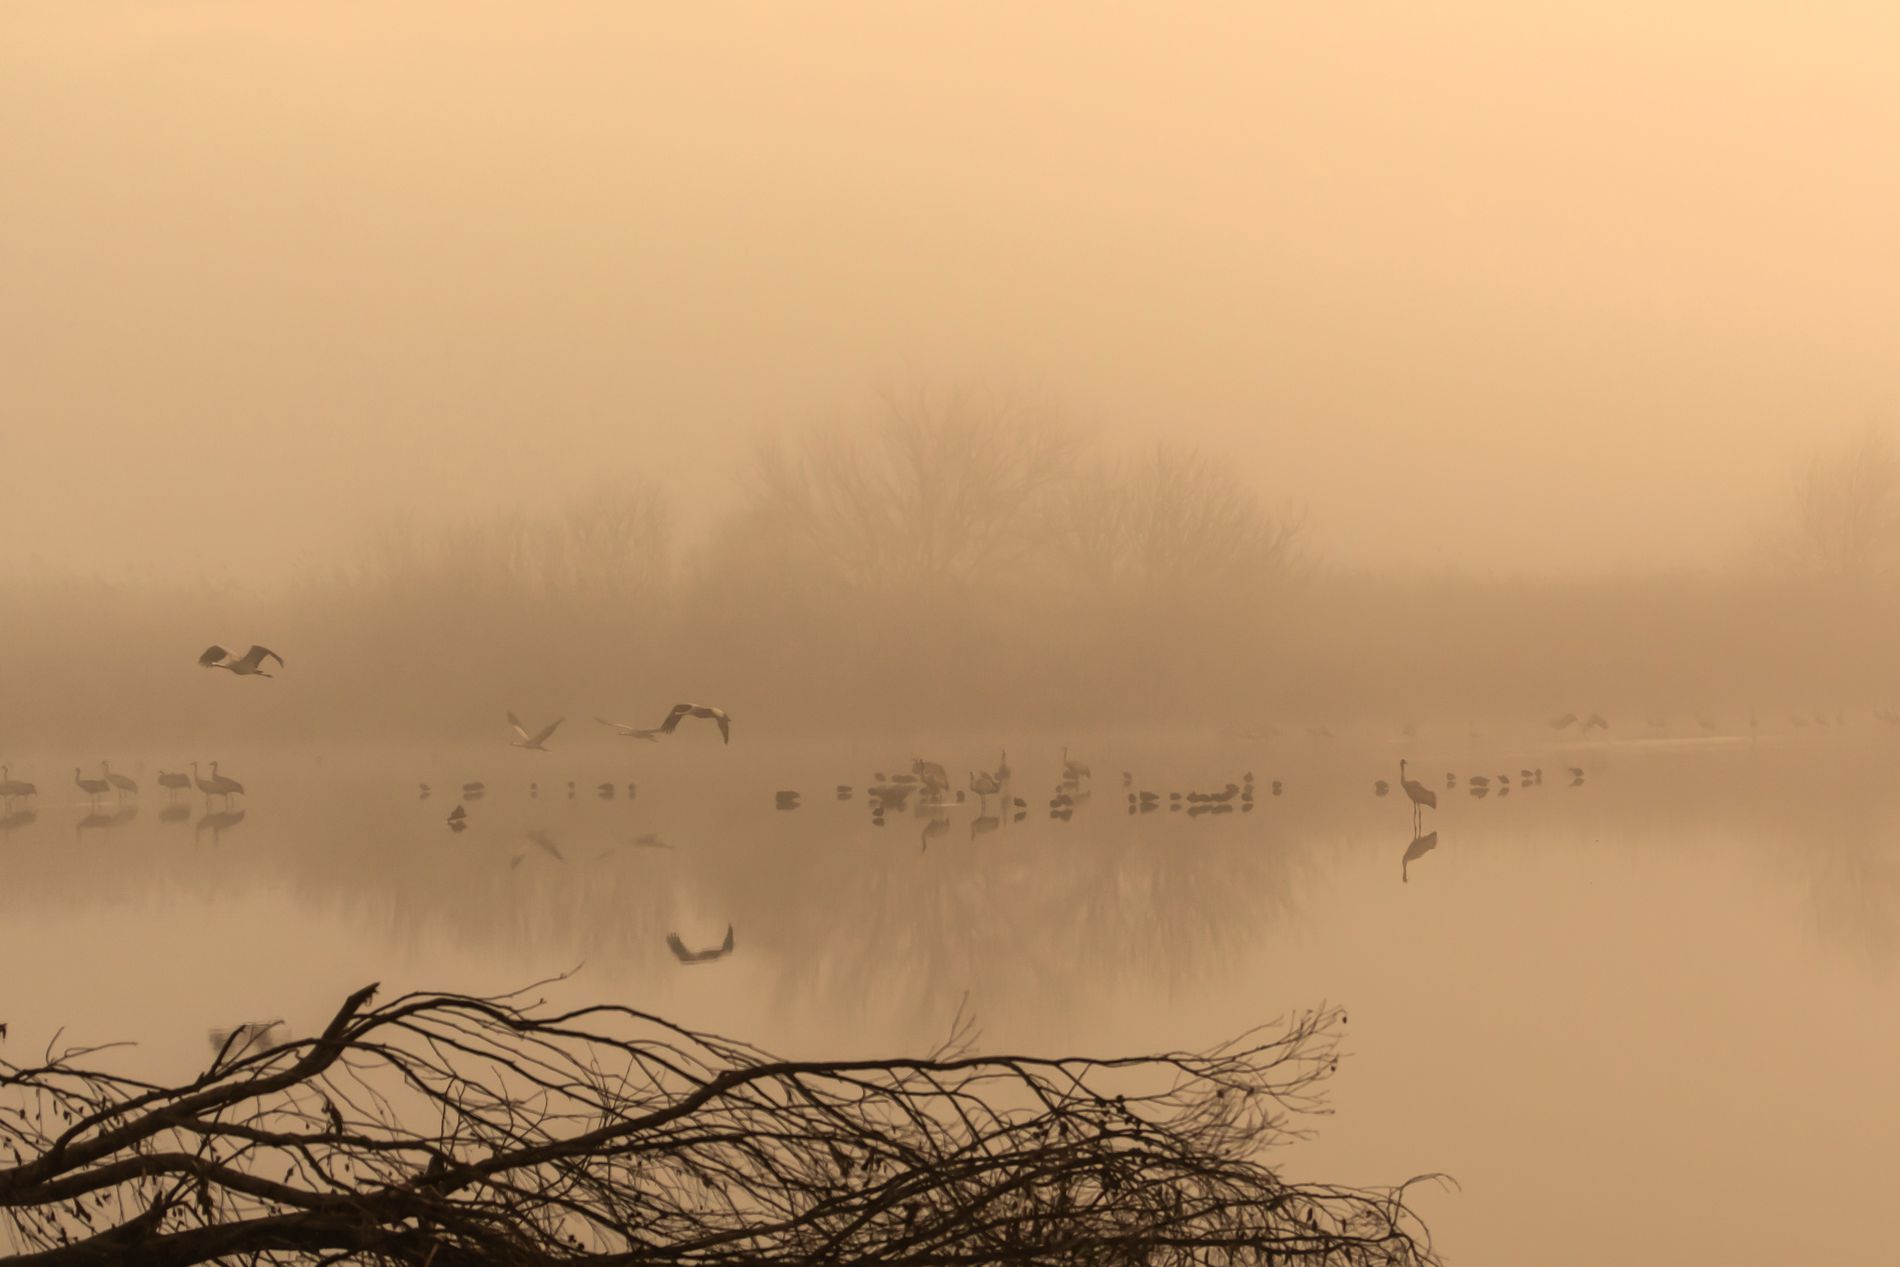
Pile of Branches in the Fog
The image shows a pile of branches placed in front of a water surface, with some birds. Fog dominates the scene, making visibility almost nonexistent.
Long shot, The image shows a pile of branches with fog in the background. The light is dim but shows the details of the branches. The colors are muted, with earthy tones and shades of brown dominating the scene. The overall atmosphere is sad and gloomy.
Labels: Nature, Outdoors, Weather, Fog, Mist, Animal, Bird, Water, Scenery, Sky, Land, Landscape, Branches